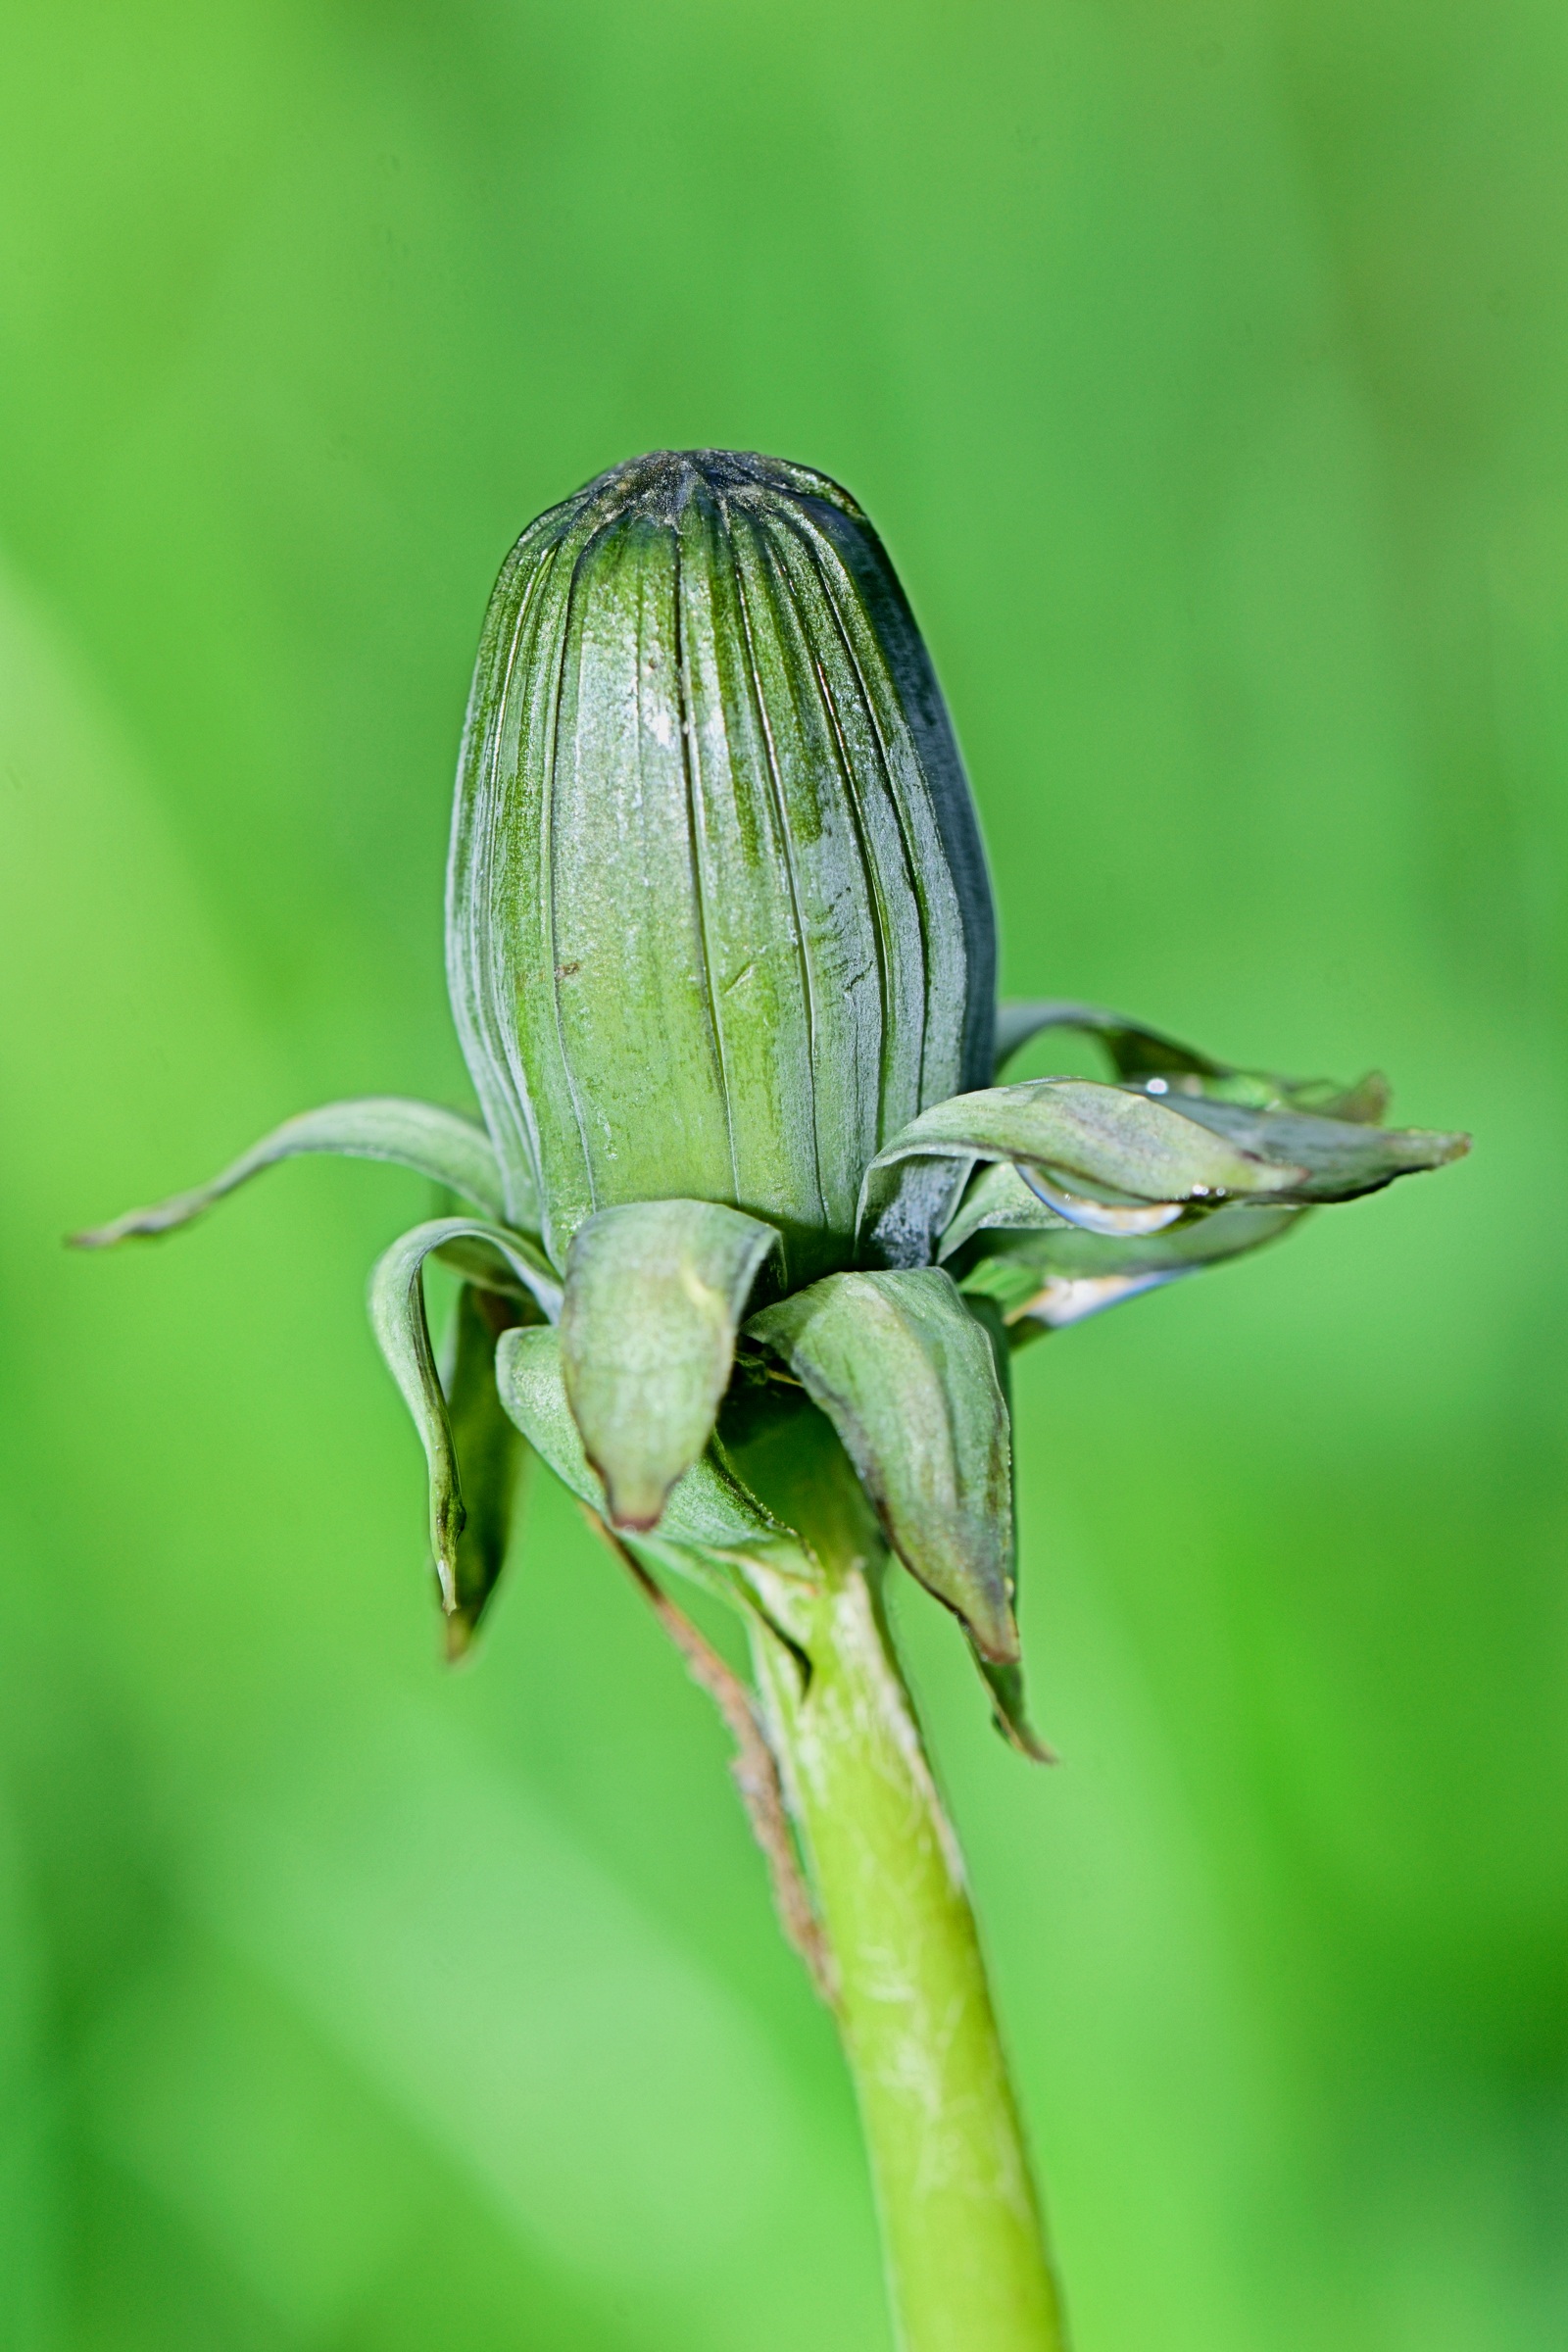
nature, plant, photography, stem, leaf, flower, green, macro, botany, flora, fauna, wildflower, close up, bud, macro photography, flowering plant, daisy family, plant stem, land plant